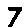
Label: 7